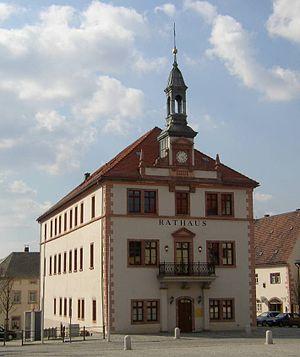
Geithain est une ville de Saxe, située dans l'arrondissement de Leipzig, dans le district de Leipzig.